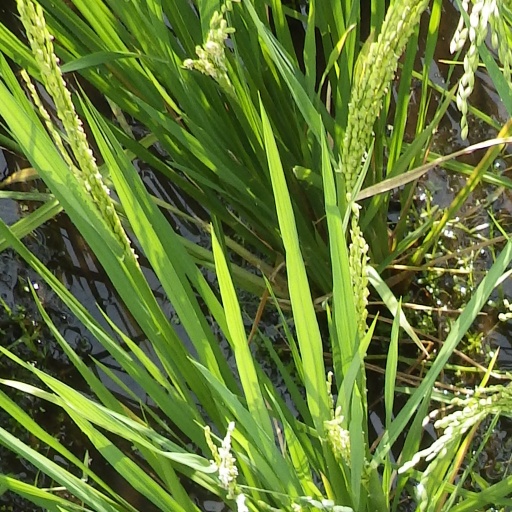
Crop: rice